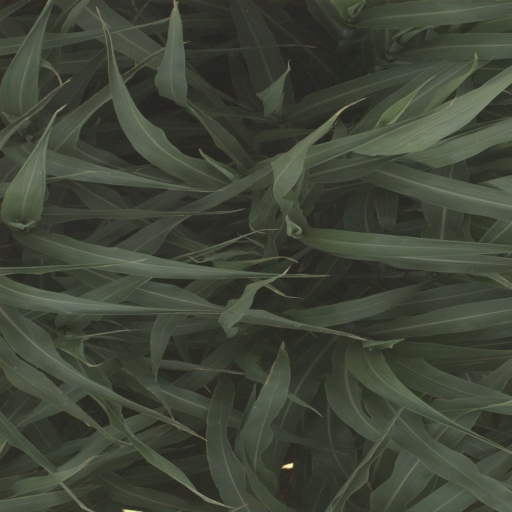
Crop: sorghum